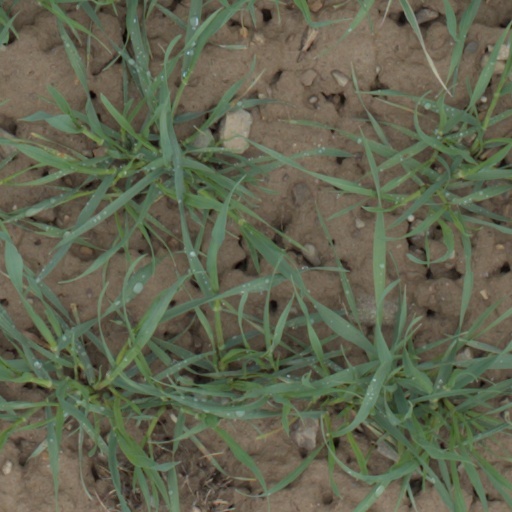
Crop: wheat